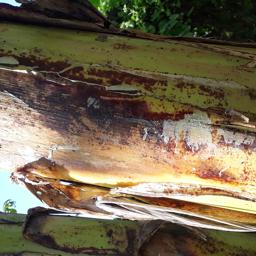
Label: PSEUDOSTEM WEEVIL